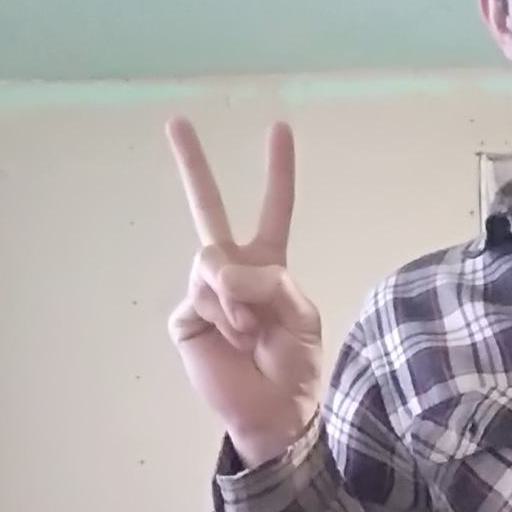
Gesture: peace